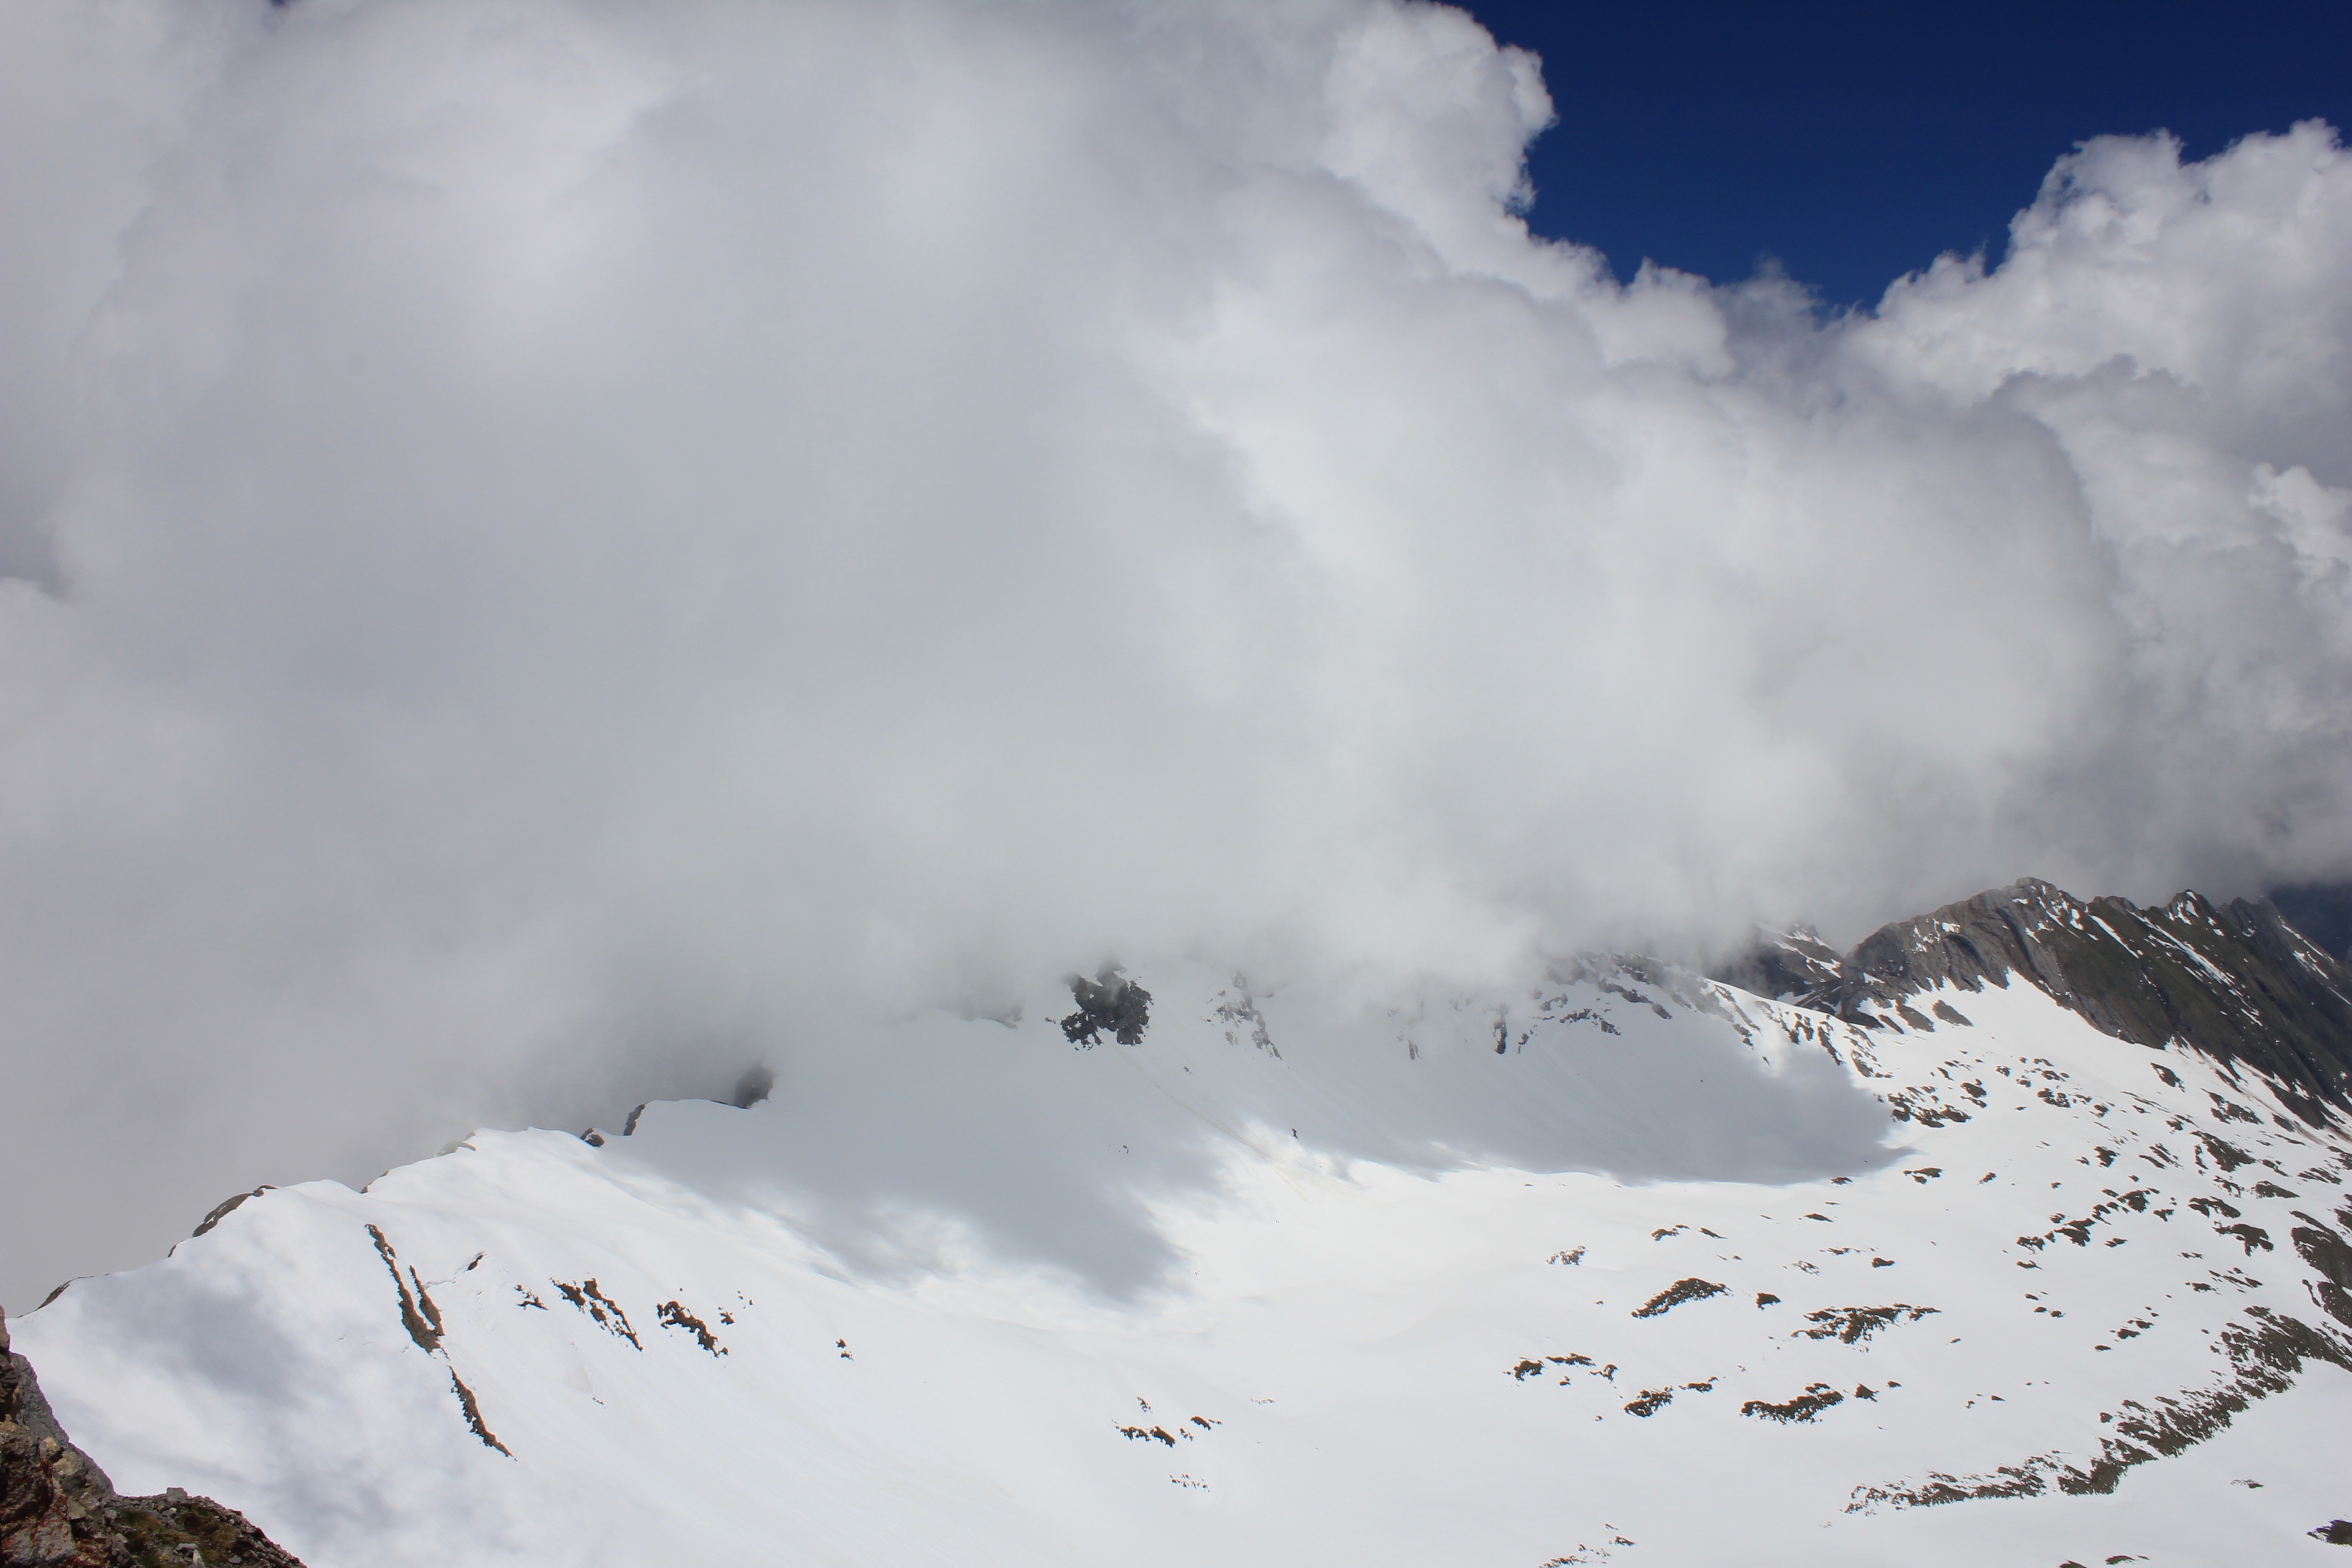
mountain, snow, winter, cloud, mountain range, weather, cumulus, ridge, summit, clouds, alps, landform, mountainous landforms, geological phenomenon